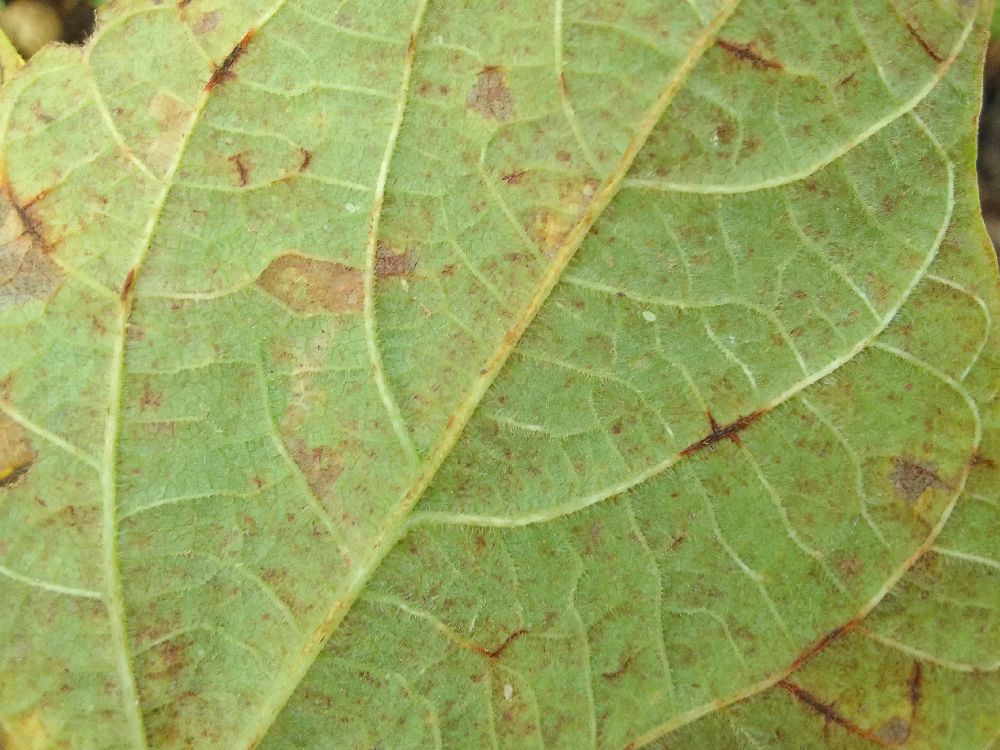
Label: anthracnose